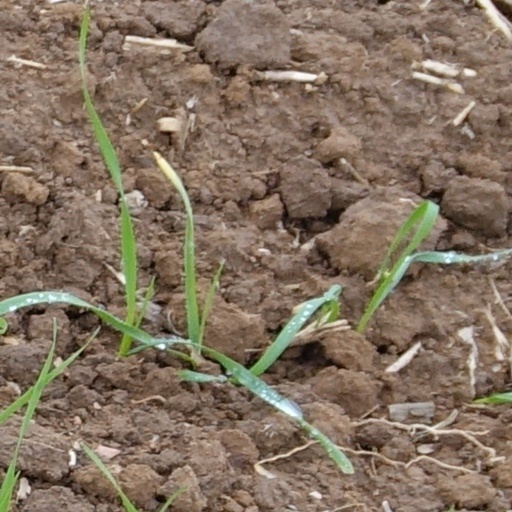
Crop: wheat